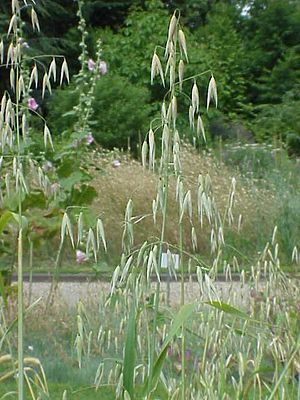
Havre
Flyvehavre (Avena fatua).
Flyvehavre (Avena fatua).
Havre er en planteslægt af græsser, der er udbredt i Mellemøsten og Nordafrika.